Excelsior Amusement Park

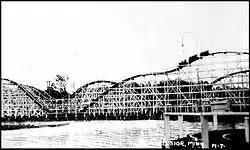
"The Cyclone"

Excelsior Amusement Park was an amusement park on Lake Minnetonka in the town of Excelsior, Minnesota, United States. The park, which operated from 1925 to 1973, was a popular destination for company picnics and day trips from the Twin Cities.